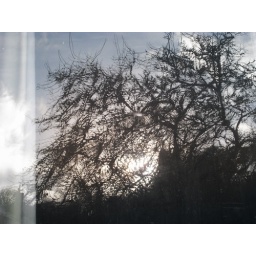
apple tree in window